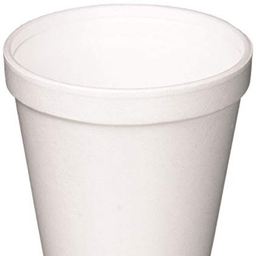
Label: paper